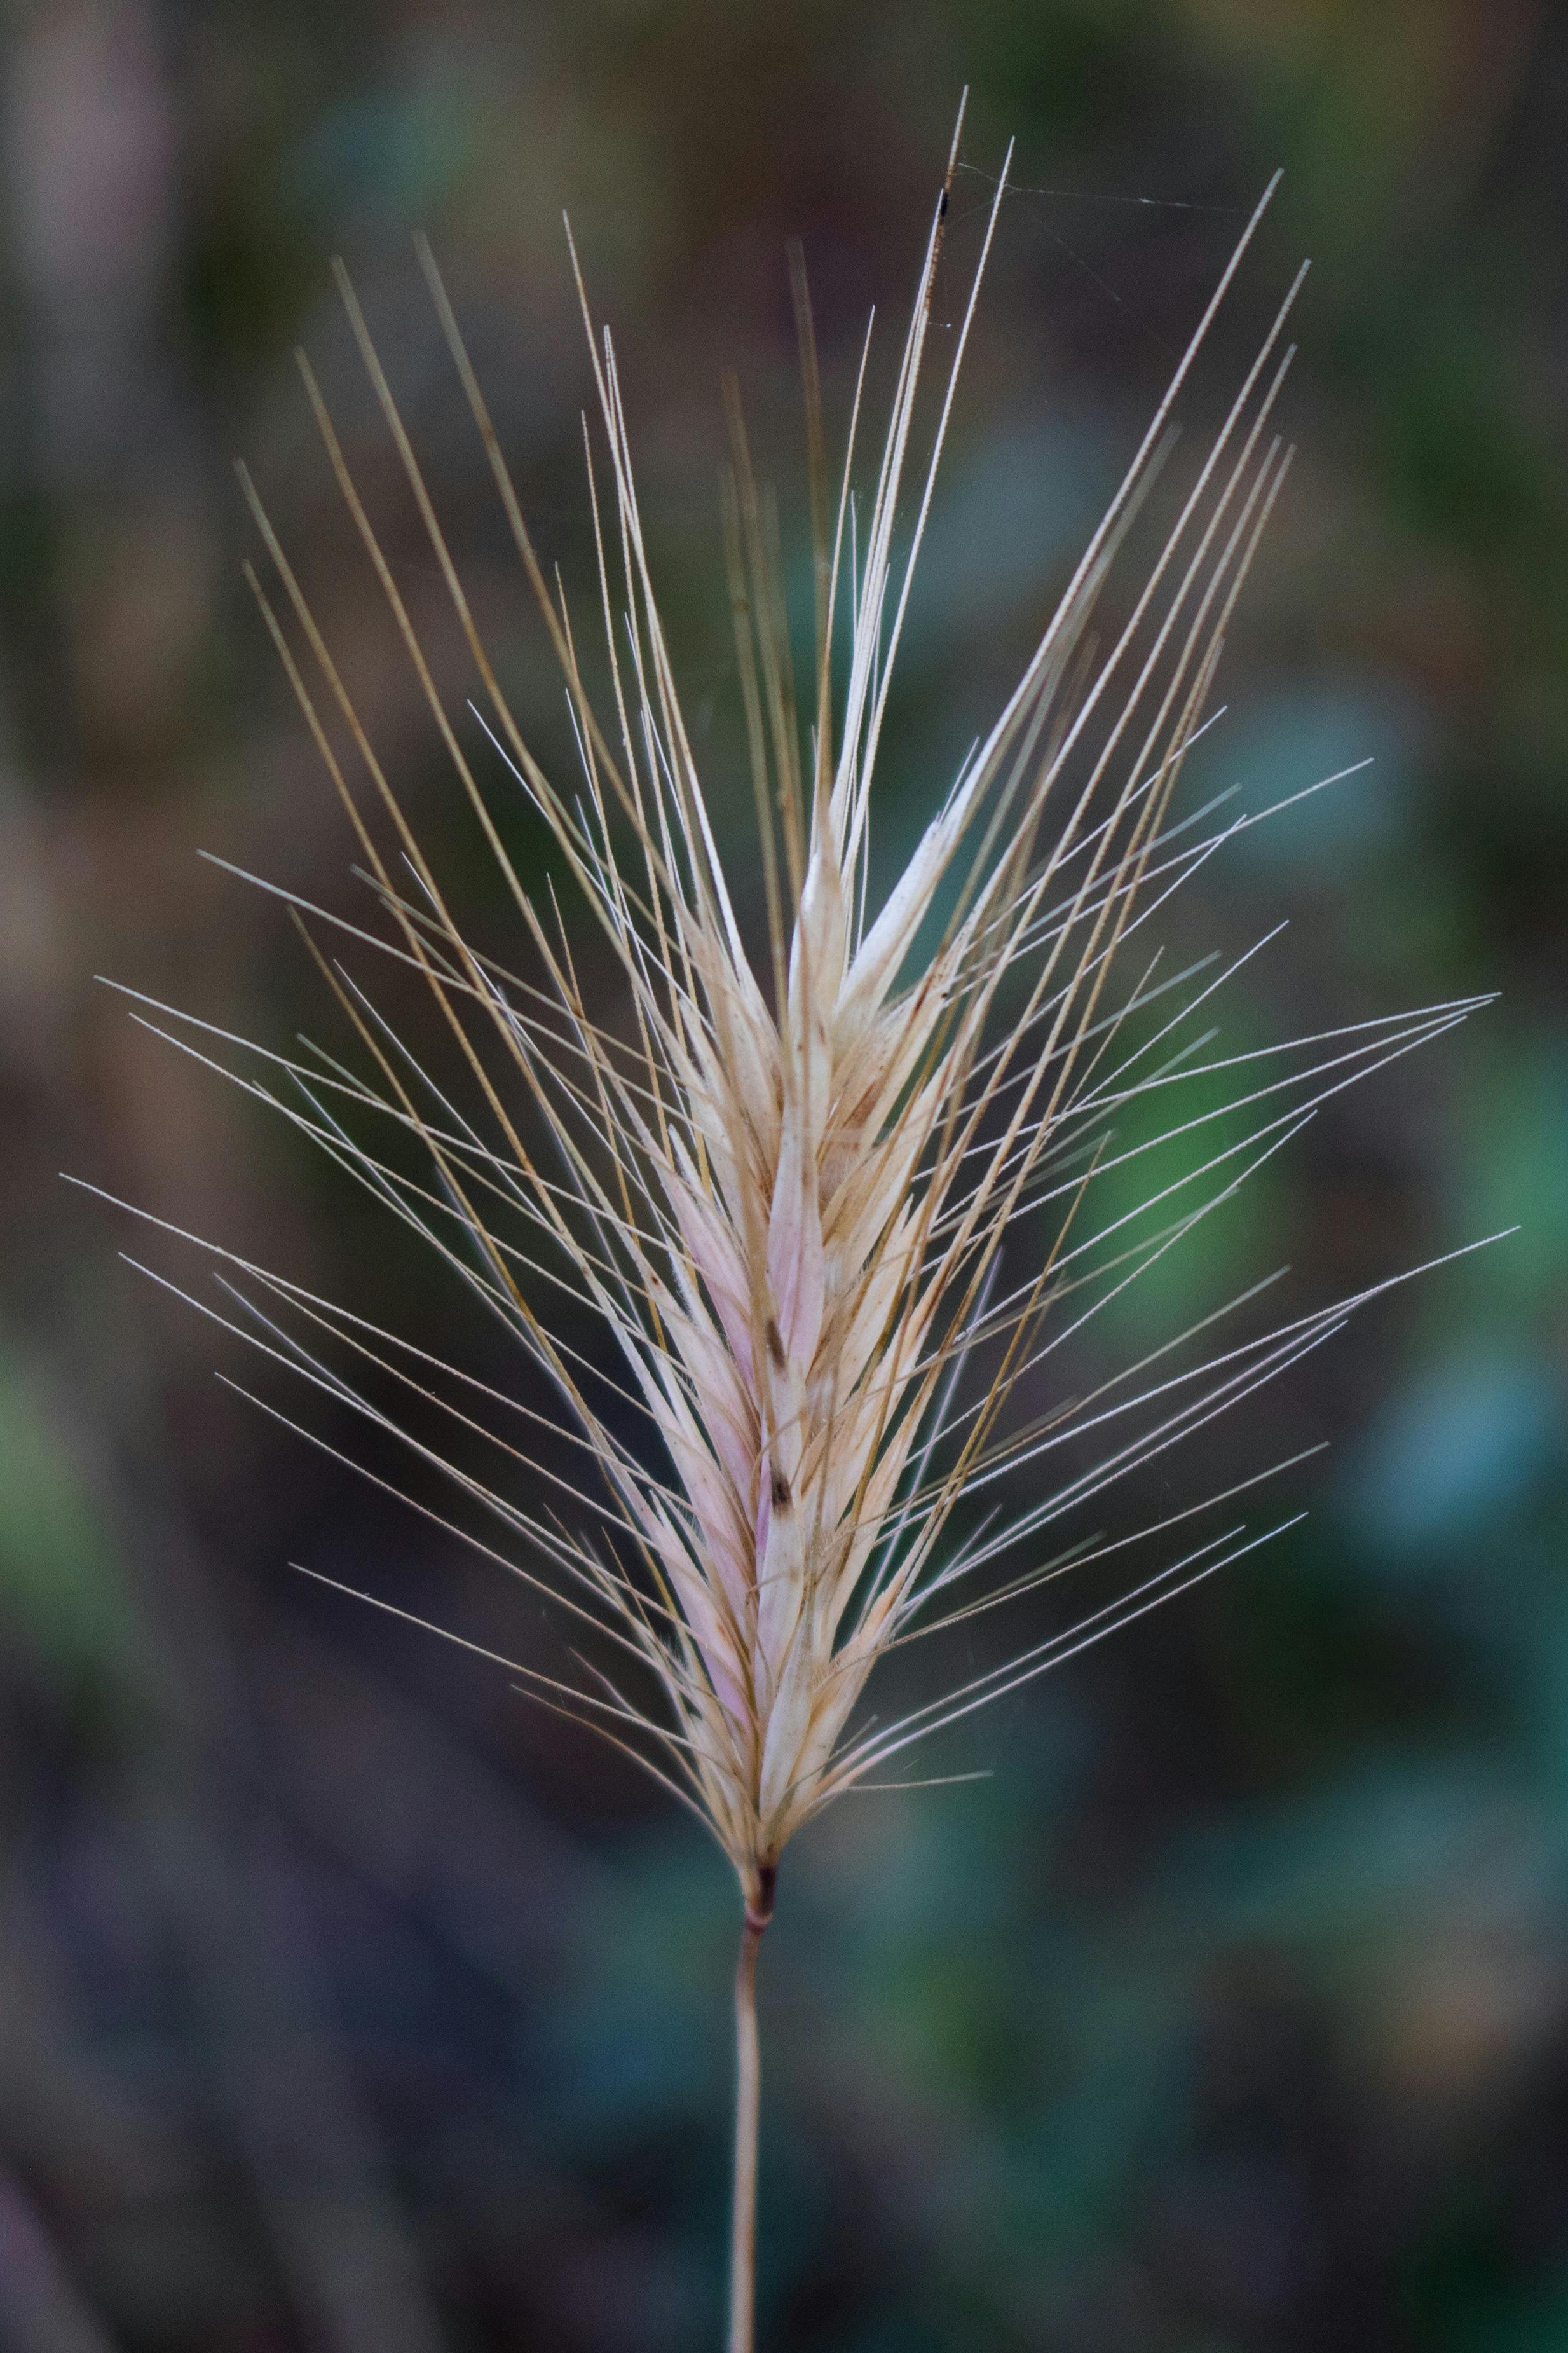
natural, plant, terrestrial plant, grass, feather, flowering plant, evergreen, natural material, tree, twig, event, macro photography, conifer, arecales, plant stem, sedge family, herbaceous plant, pine, pine family, poales, white pine, subshrub, Yellow fir